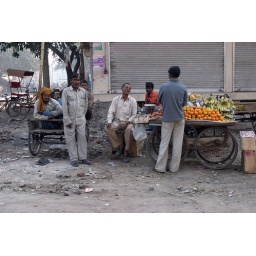
Every street sells something. Here is the fruit seller in Delhi's wood district.